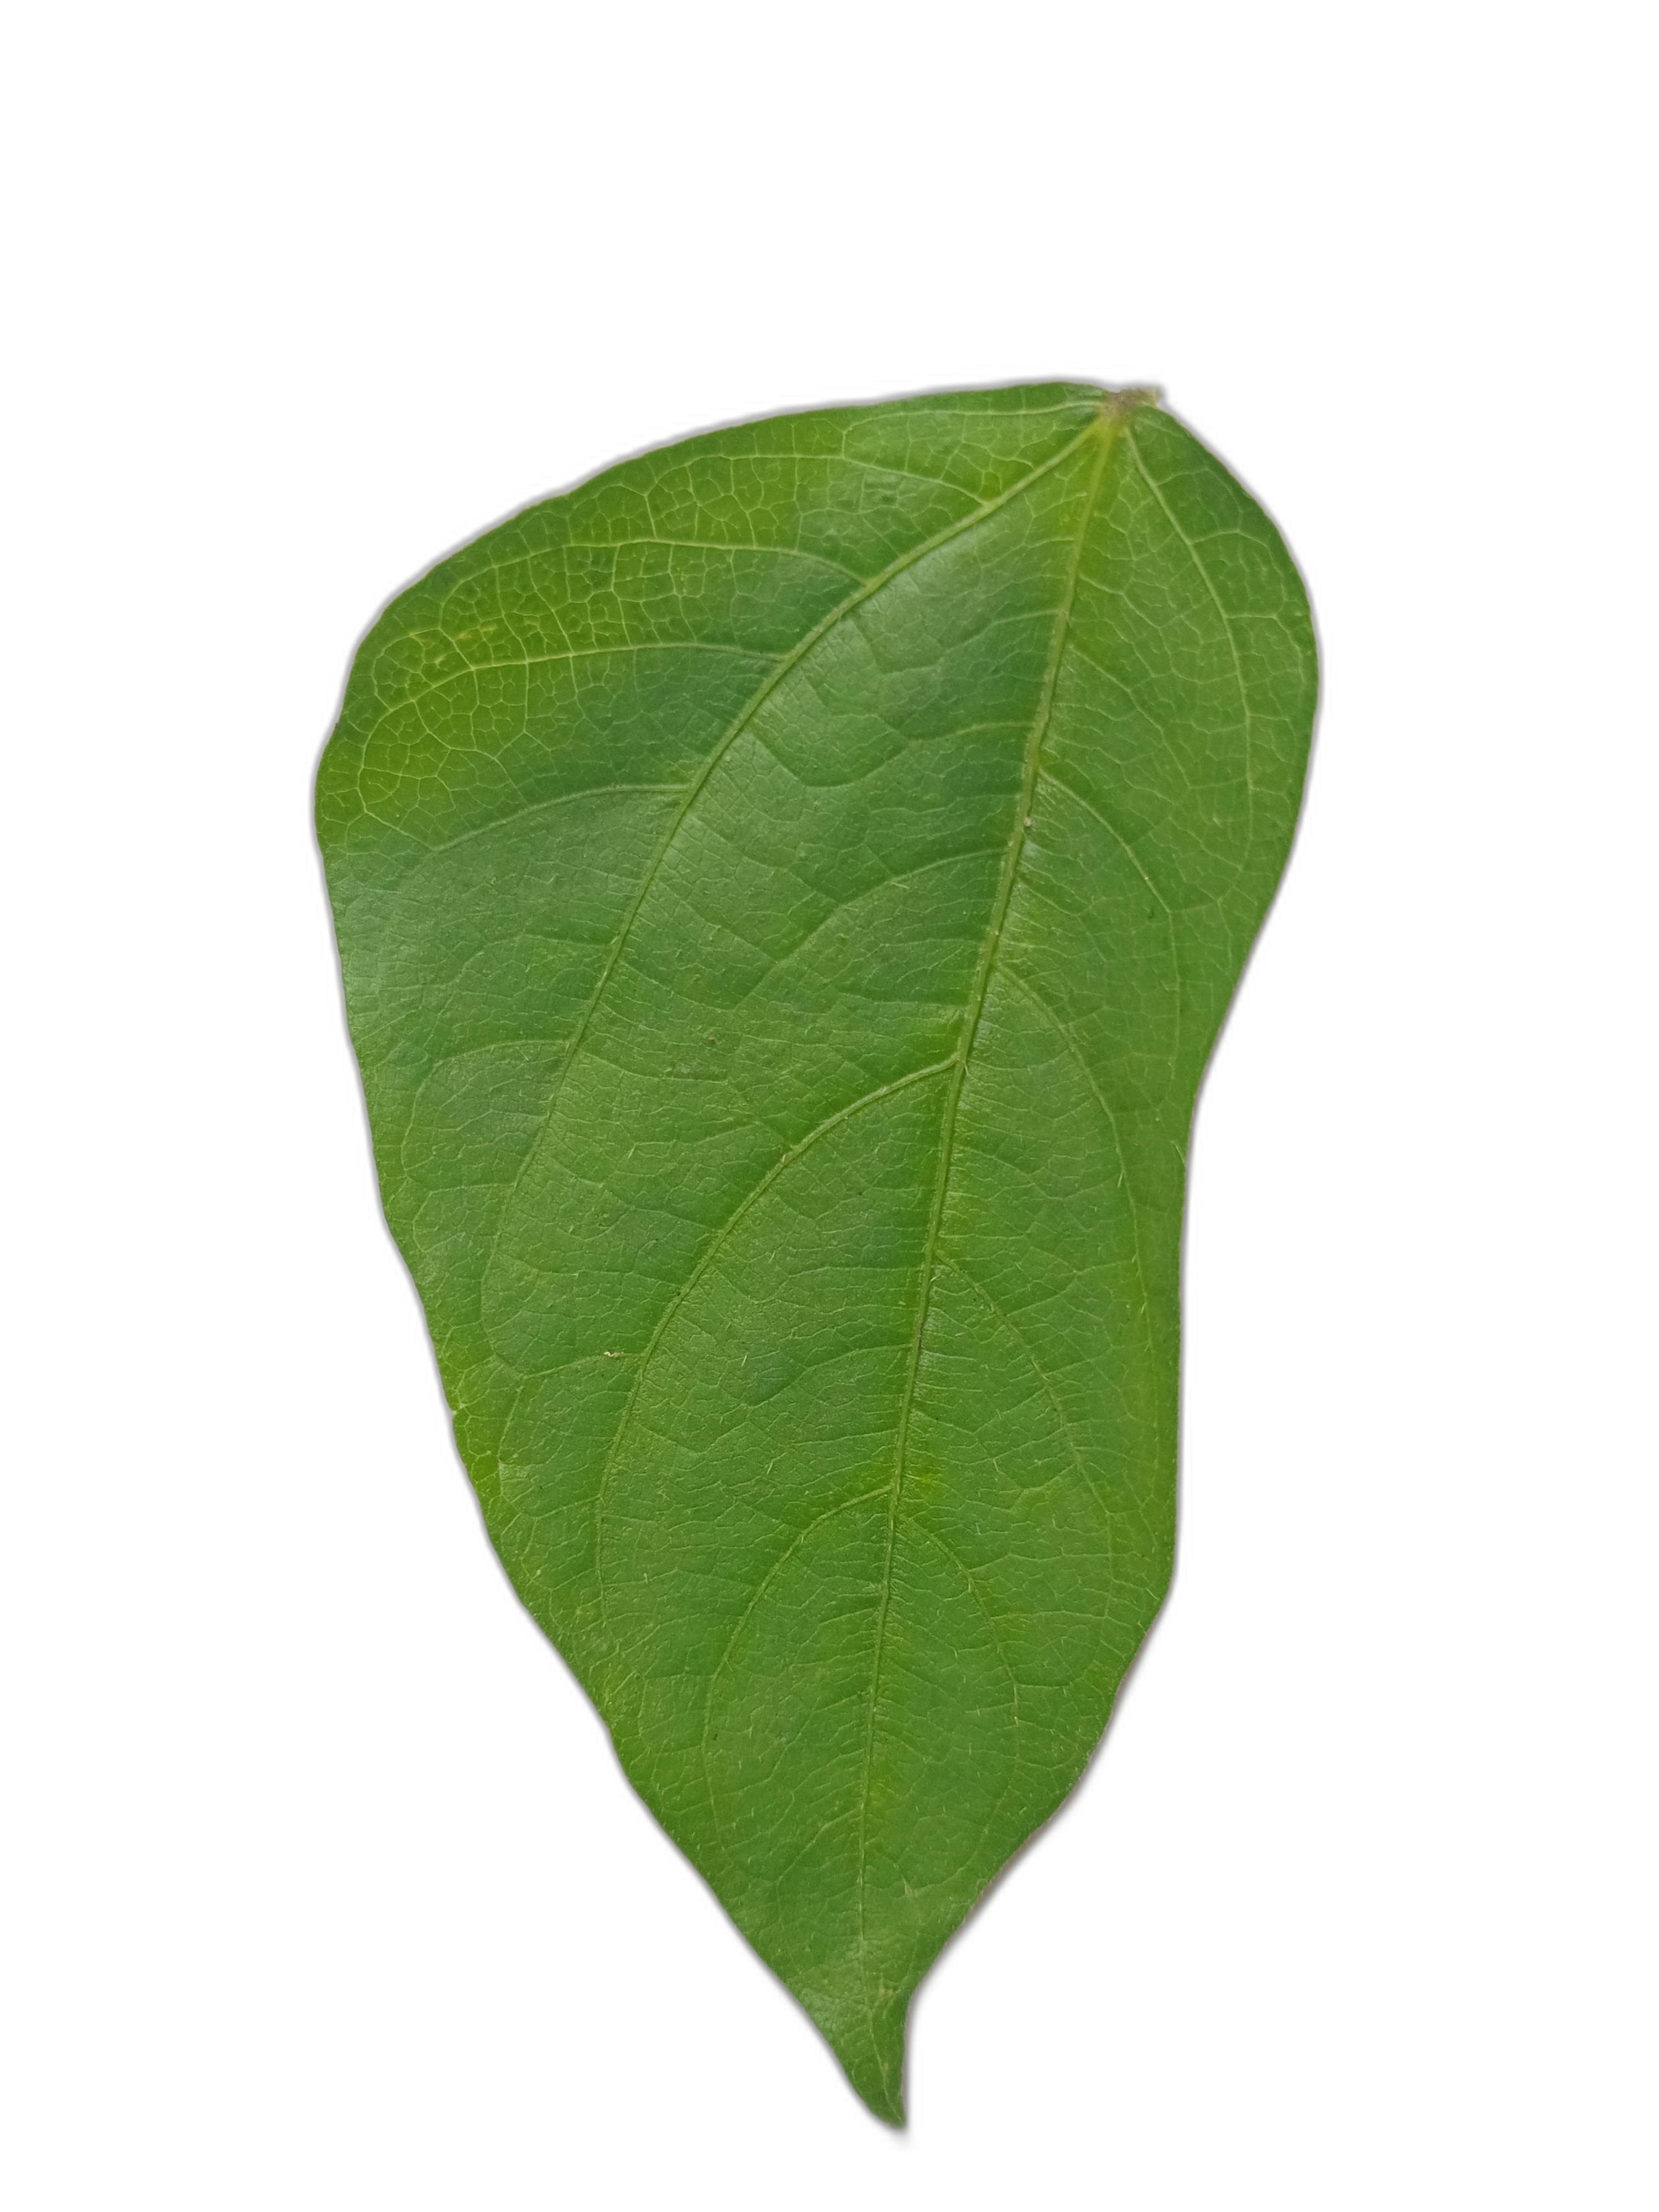
Label: Healthy